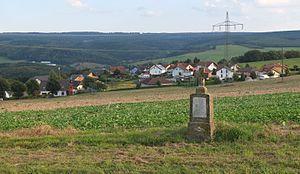
Baldringen est une municipalité de la Verbandsgemeinde Kell am See, dans l'arrondissement de Trèves-Sarrebourg, en Rhénanie-Palatinat, dans l'ouest de l'Allemagne.